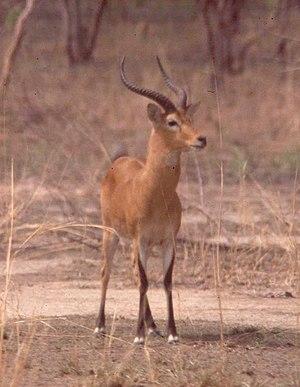
Cobe de Buffon de la région de Boundiali, en Cote d'Ivoire